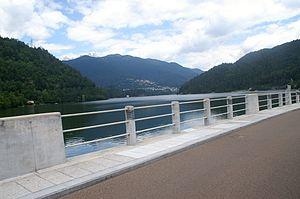
Le lac de Centro Cadore, ou plus simplement le lac de Cadore, est un plan d'eau artificiel situé dans la région historique et géographique du Cadore, le long du cours supérieur de la rivière Piave.